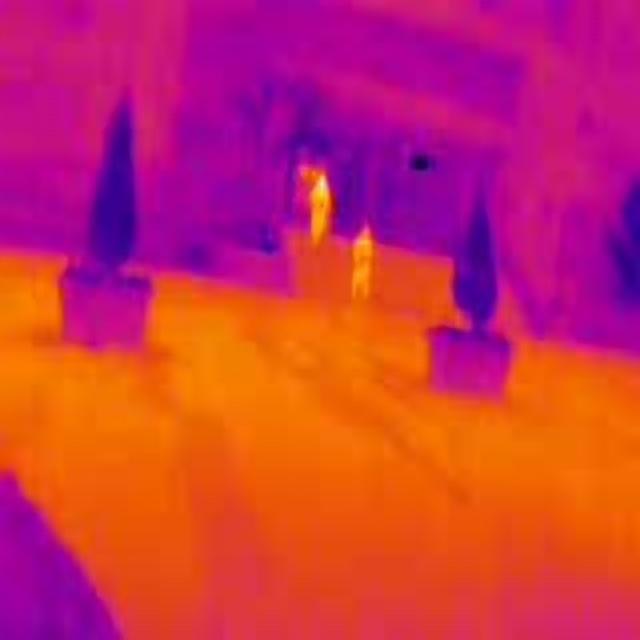
Detected objects:
label: person
label: person